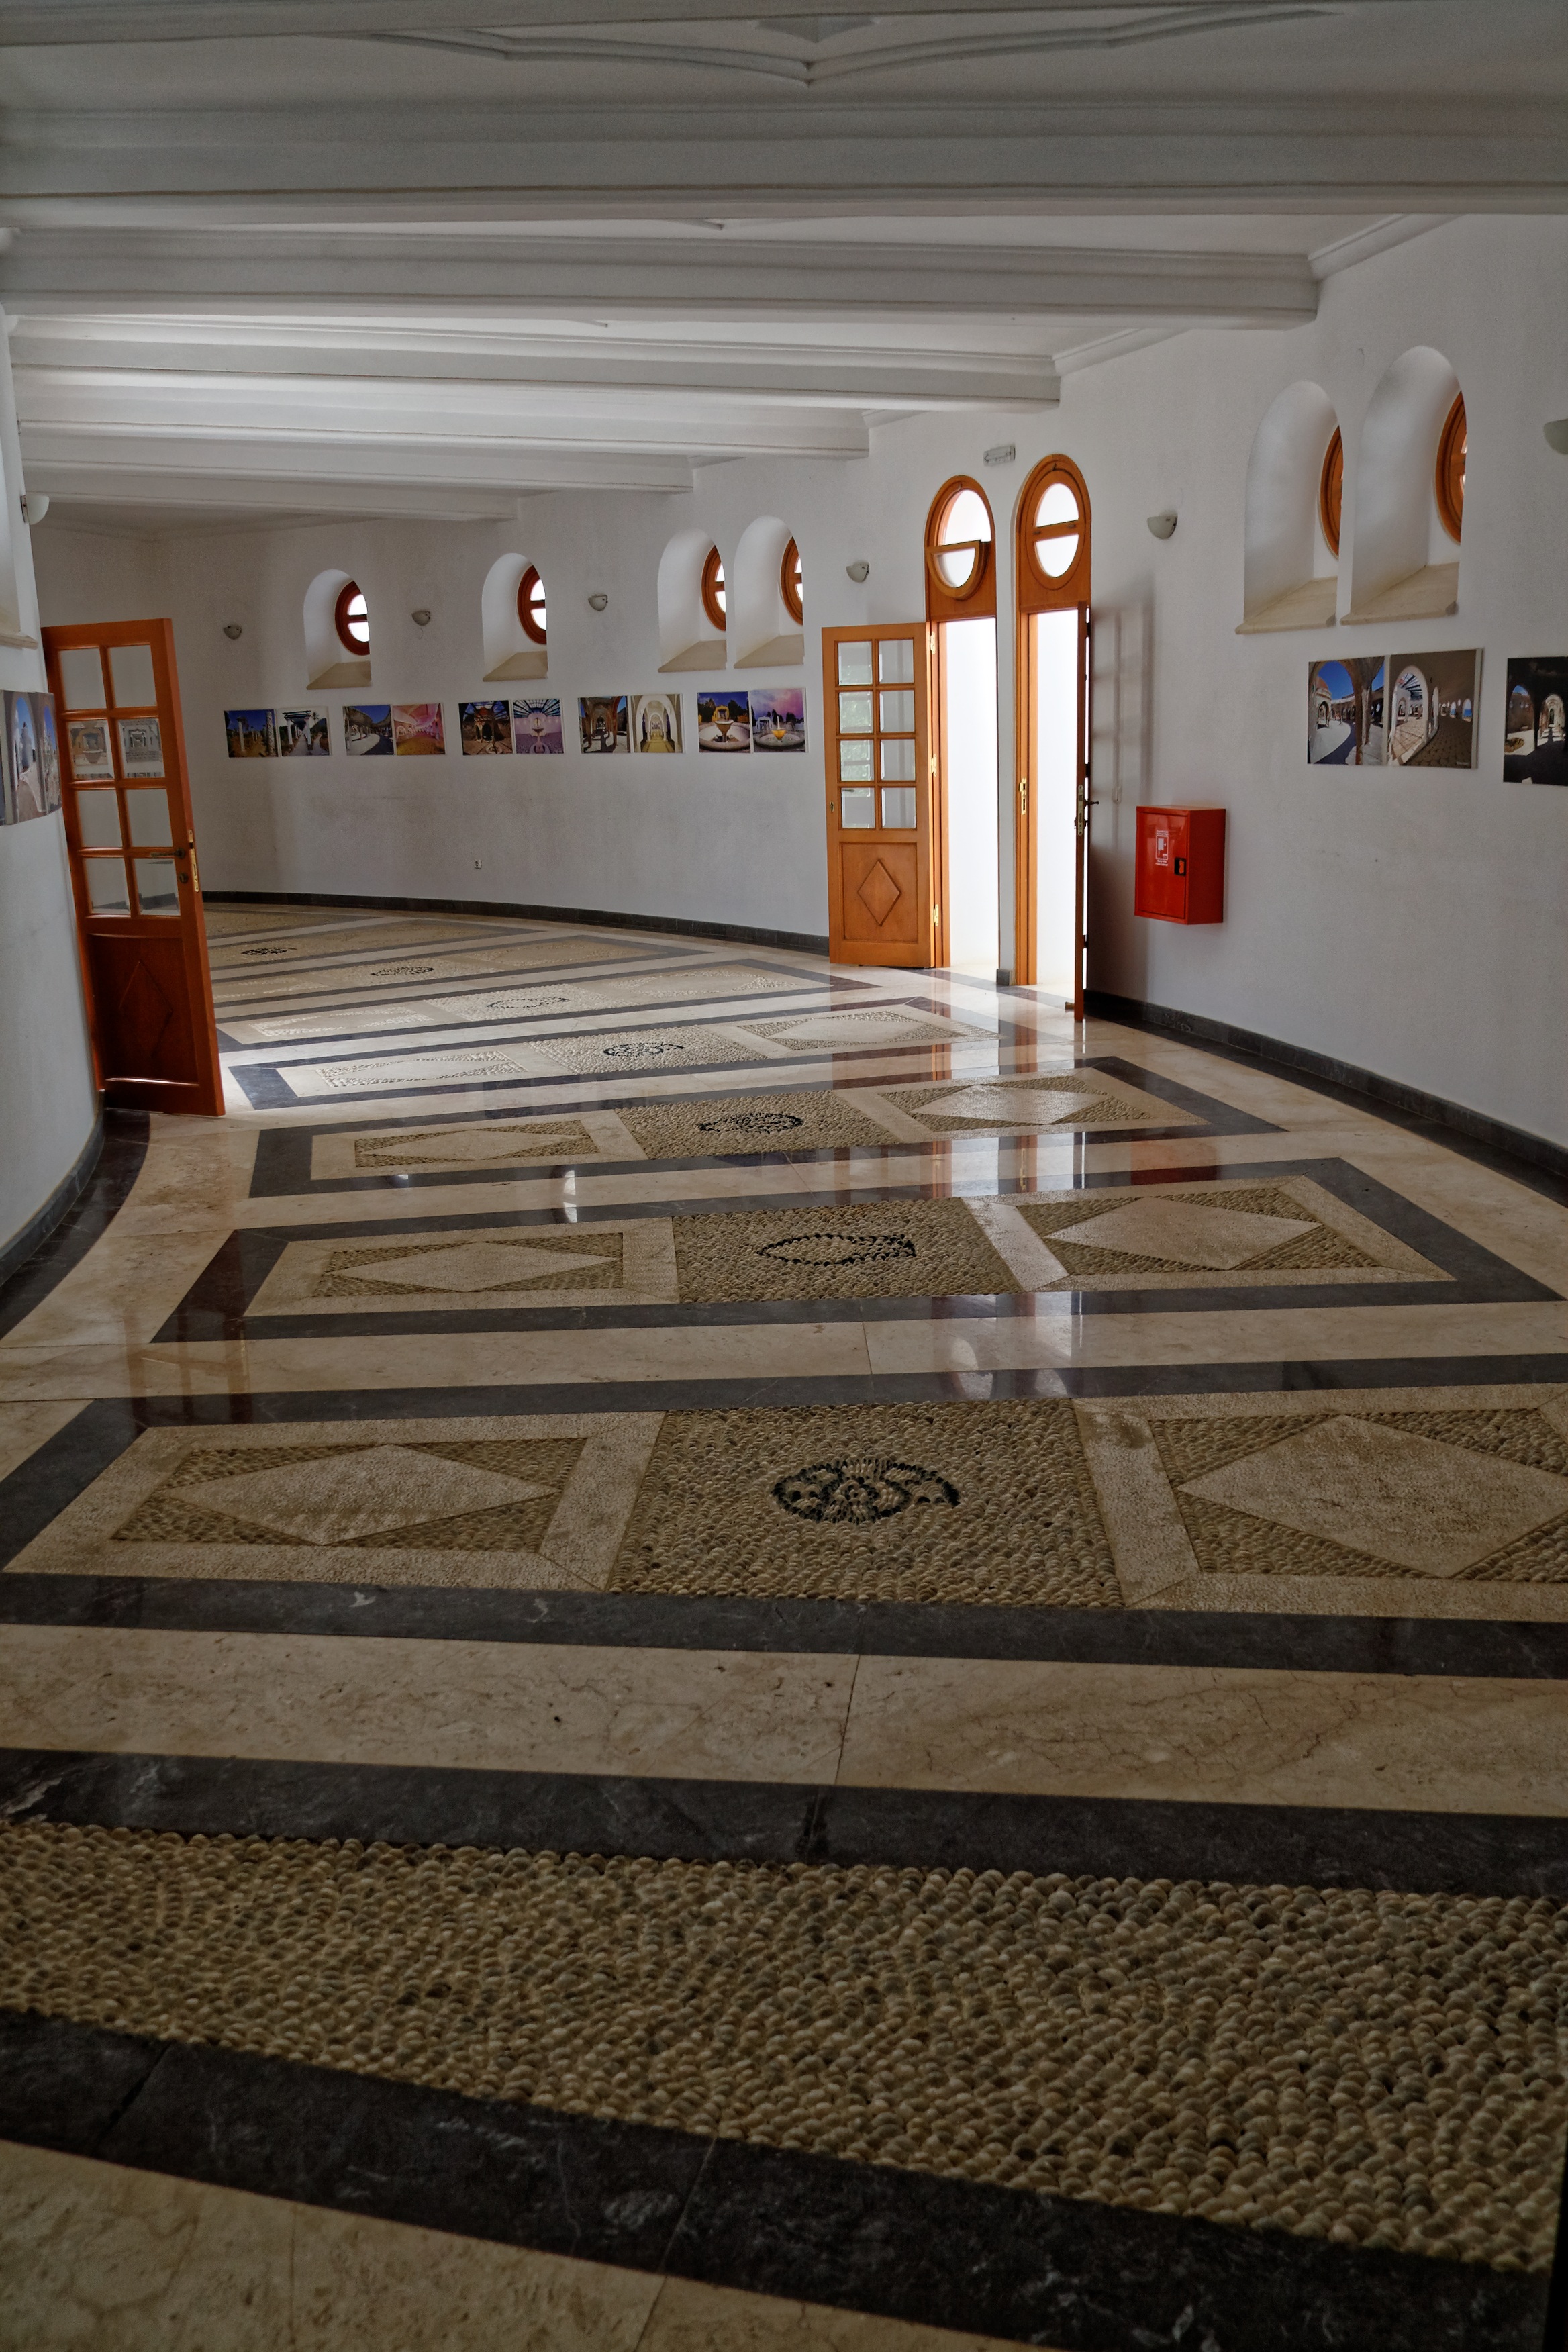
architecture, wood, floor, building, stone, hall, interior design, mosaic, marble, greece, tourist attraction, estate, rhodes, flooring